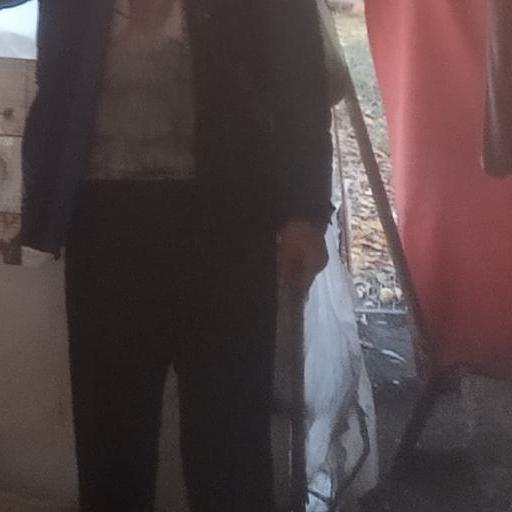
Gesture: no_gesture